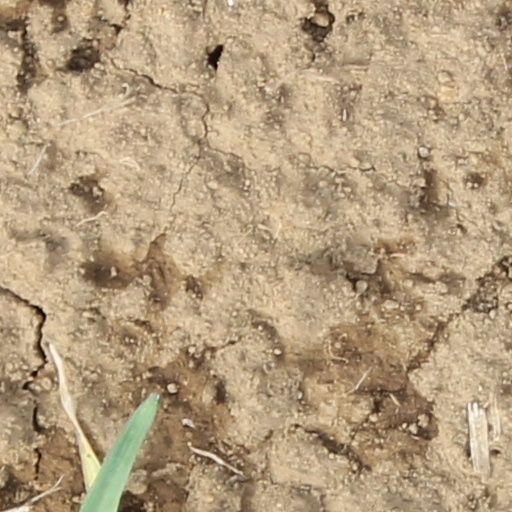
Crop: wheat